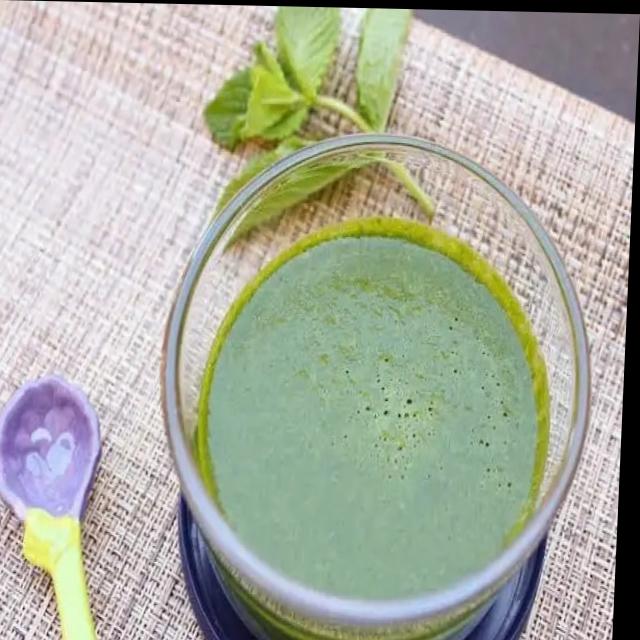
Dish: green_chutney